Kutalli

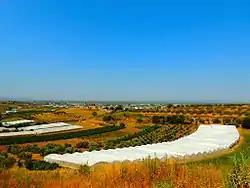
Horticulture near Goriçan Çlirim

Closest places to Kutalli: Samaticë (2 miles), Pobrat (1 mile), Drenovicë (1 mile), Rërës (1 mile), Protoduar (2 miles), Sqepur (2 miles), Goricani Çlirimi (2 miles), Malas-Gropë (2 miles).